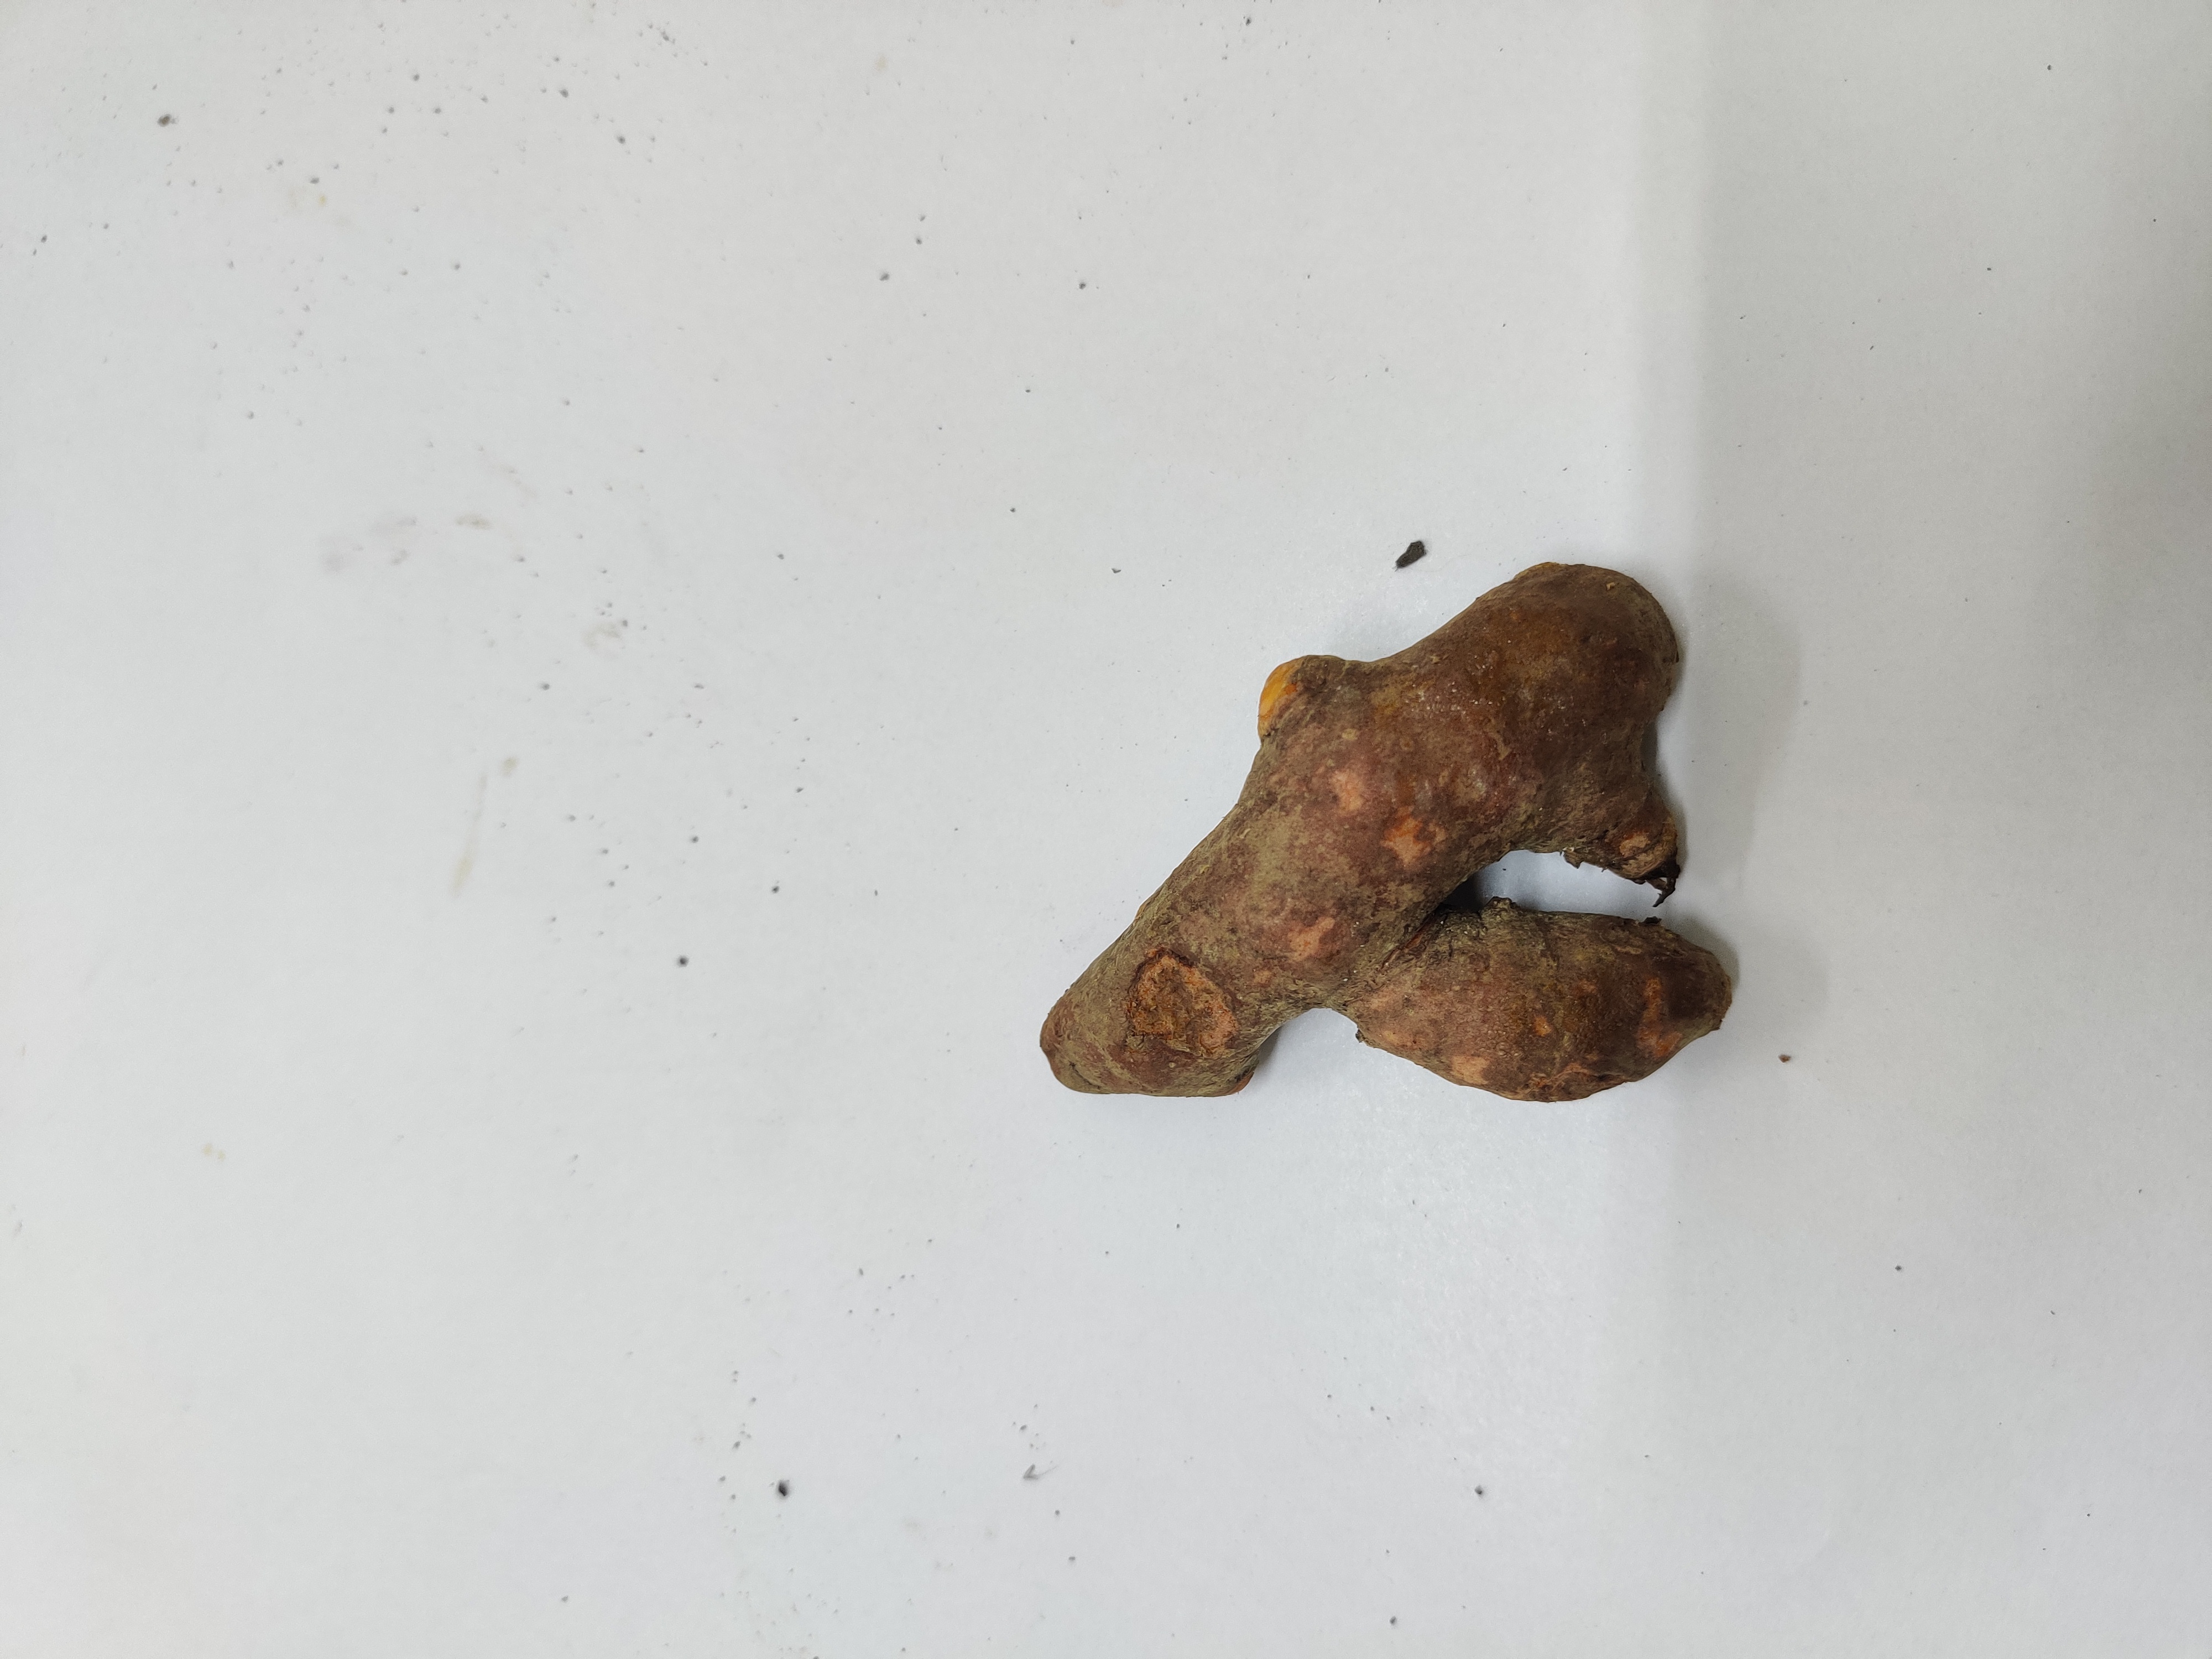
Crop: Turmeric
Condition: Fresh